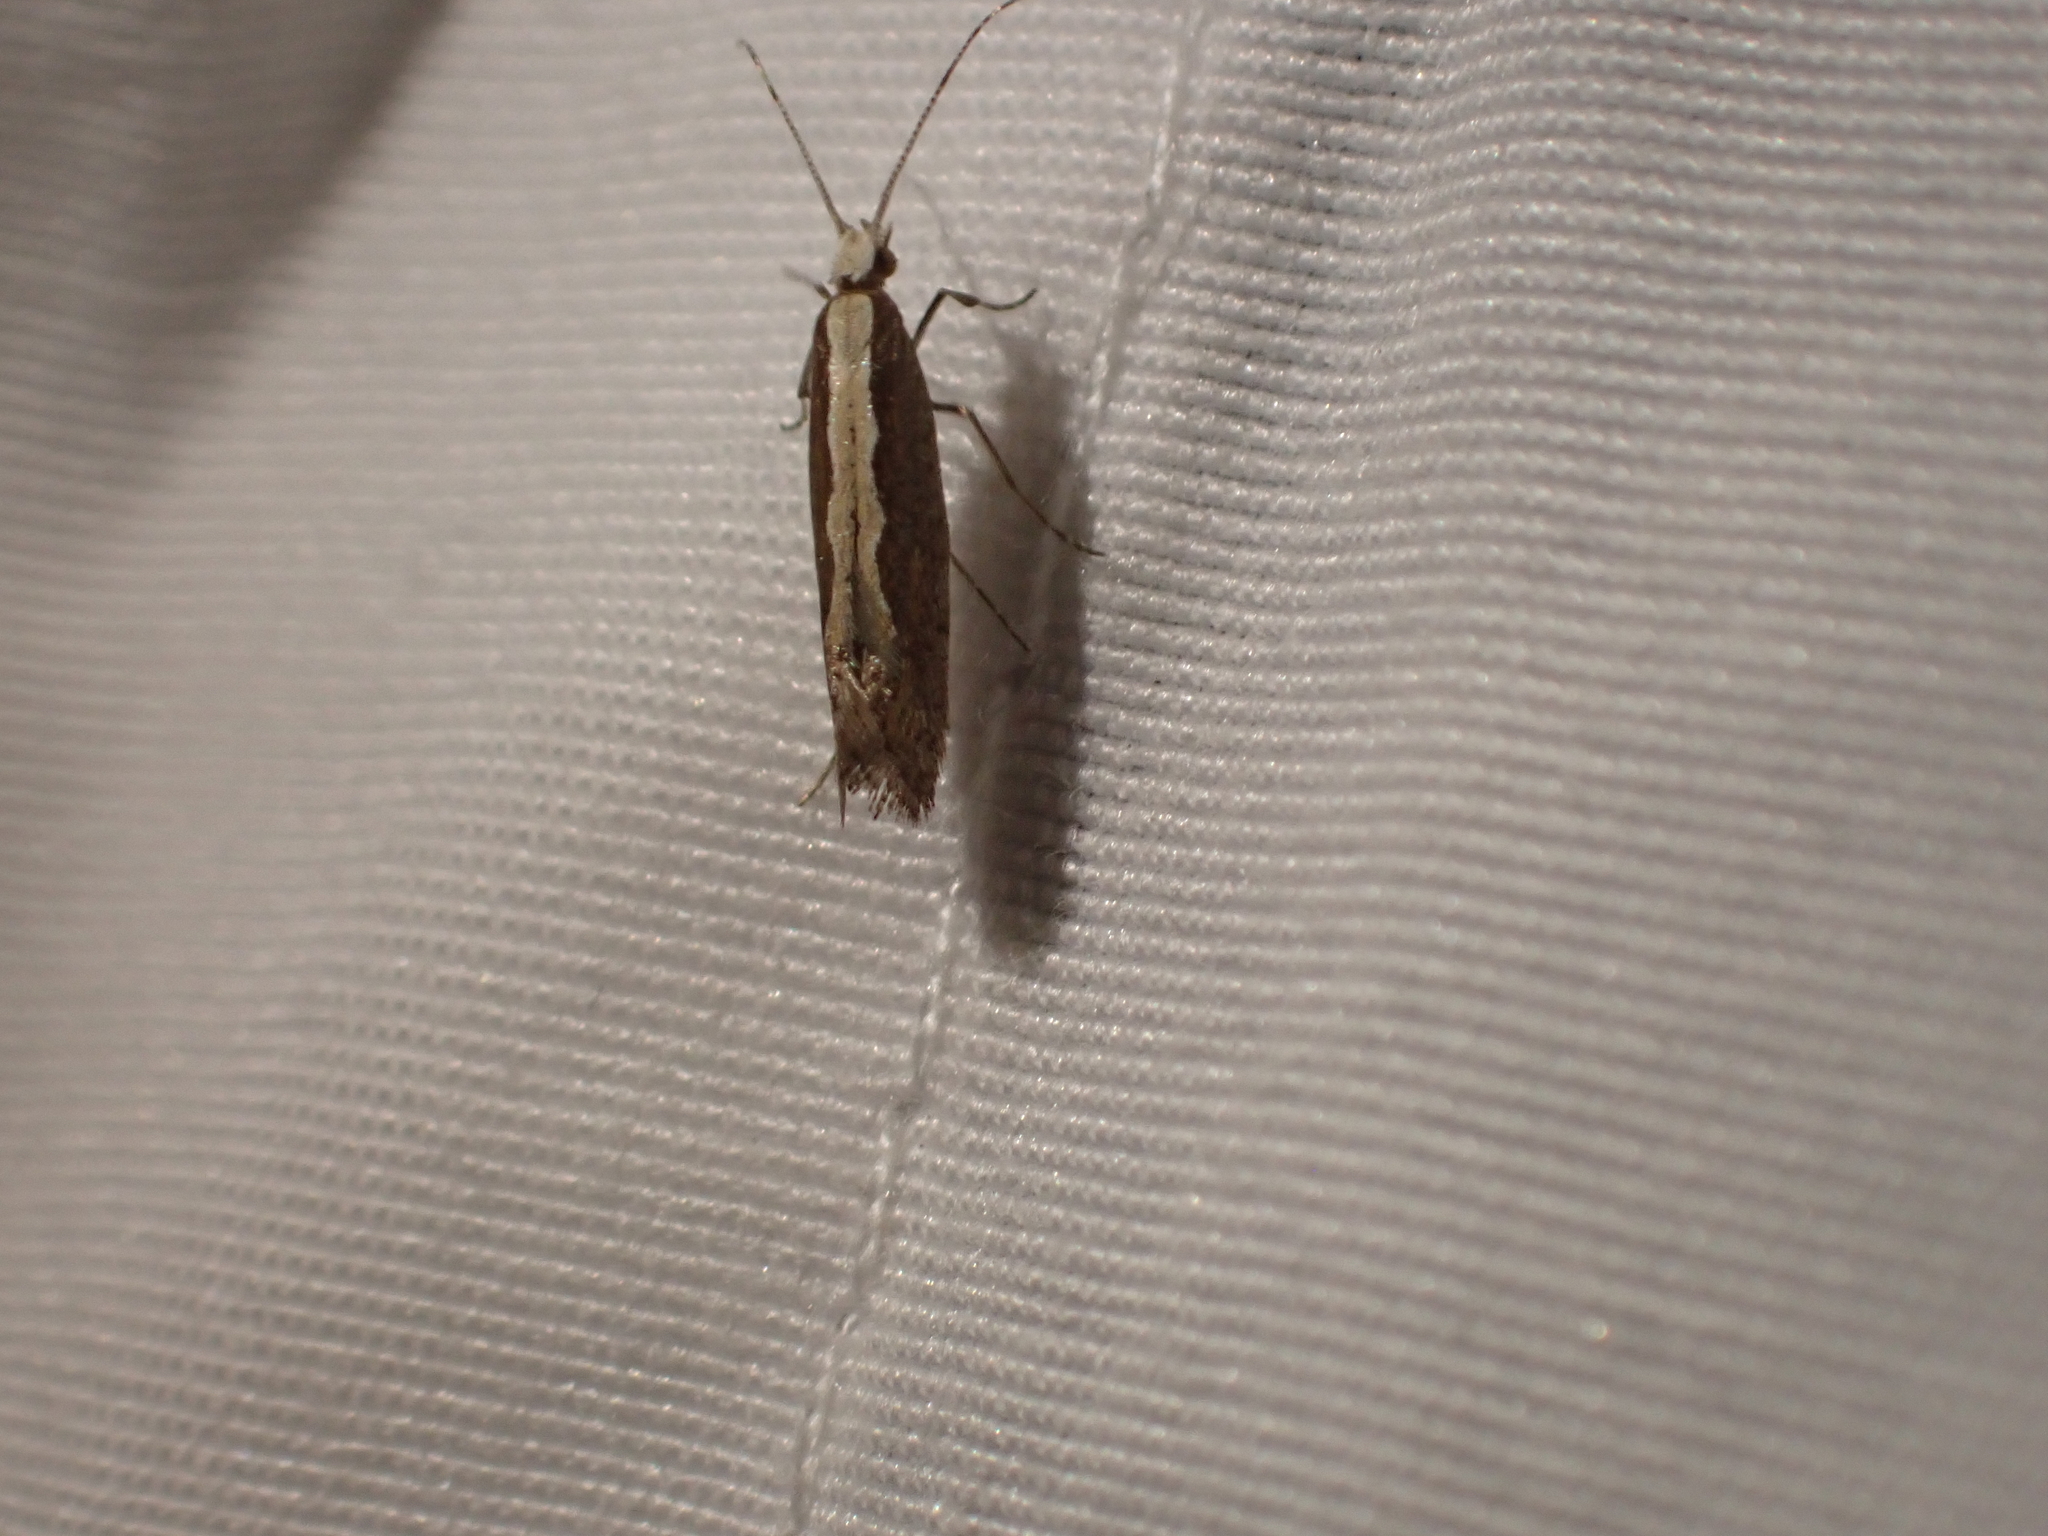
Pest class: diamondback_moth